Avenida Corrientes

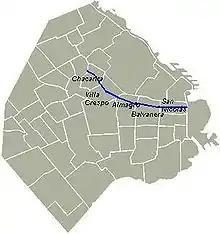
Location of Avenida Corrientes in Buenos Aires

Avenida Corrientes is one of the principal thoroughfares of the Argentine capital of Buenos Aires. Over a central stretch it is popularly known as "The Street that Never Sleeps" (""La calle que nunca duerme"") widely considered Buenos Aires' answer to Broadway as it concentrates many of the main theatres and cinemas as well as famous pizzerias and cafes, being intimately tied to the tango and the porteño sense of identity. Like the parallel avenues Santa Fe, Córdoba, and San Juan, it takes its name from one of the Provinces of Argentina.